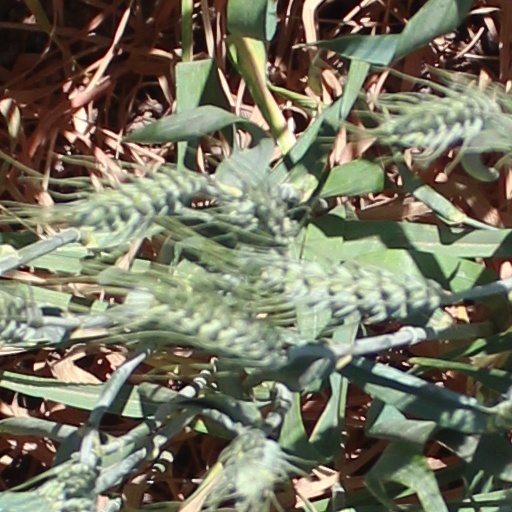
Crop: wheat